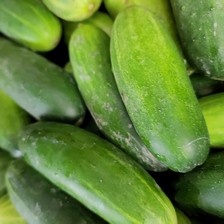
Label: cucumber